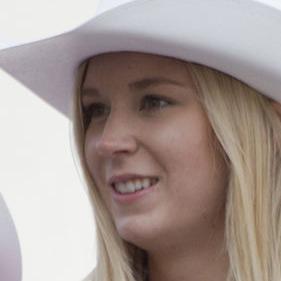
Age: 19